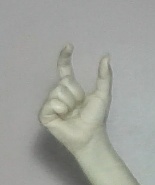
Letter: nun